Vithagan

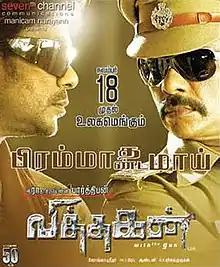
Poster

Vithagan is a 2011 Tamil-language action film directed by R. Parthiban, starring himself along with Poorna. The film, which has been in making since 2008, released on 18 November 2011. The film was the 50th film of Parthiban, has him in the role of a police officer, who is brainy as well as brawny.